June Allyson

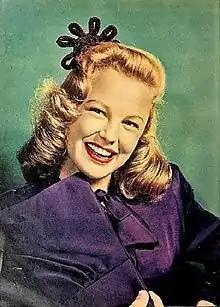
Allyson, March 1945

Allyson was top-billed along with Walker in "The Sailor Takes a Wife" (1945). She had a role in "Two Sisters from Boston" (1946) with Kathryn Grayson and Peter Lawford, and was one of several MGM stars in "Till the Clouds Roll By" (1946). She also appeared in her first drama, "The Secret Heart", in 1946 with Claudette Colbert and Walter Pidgeon.